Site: brandenburg
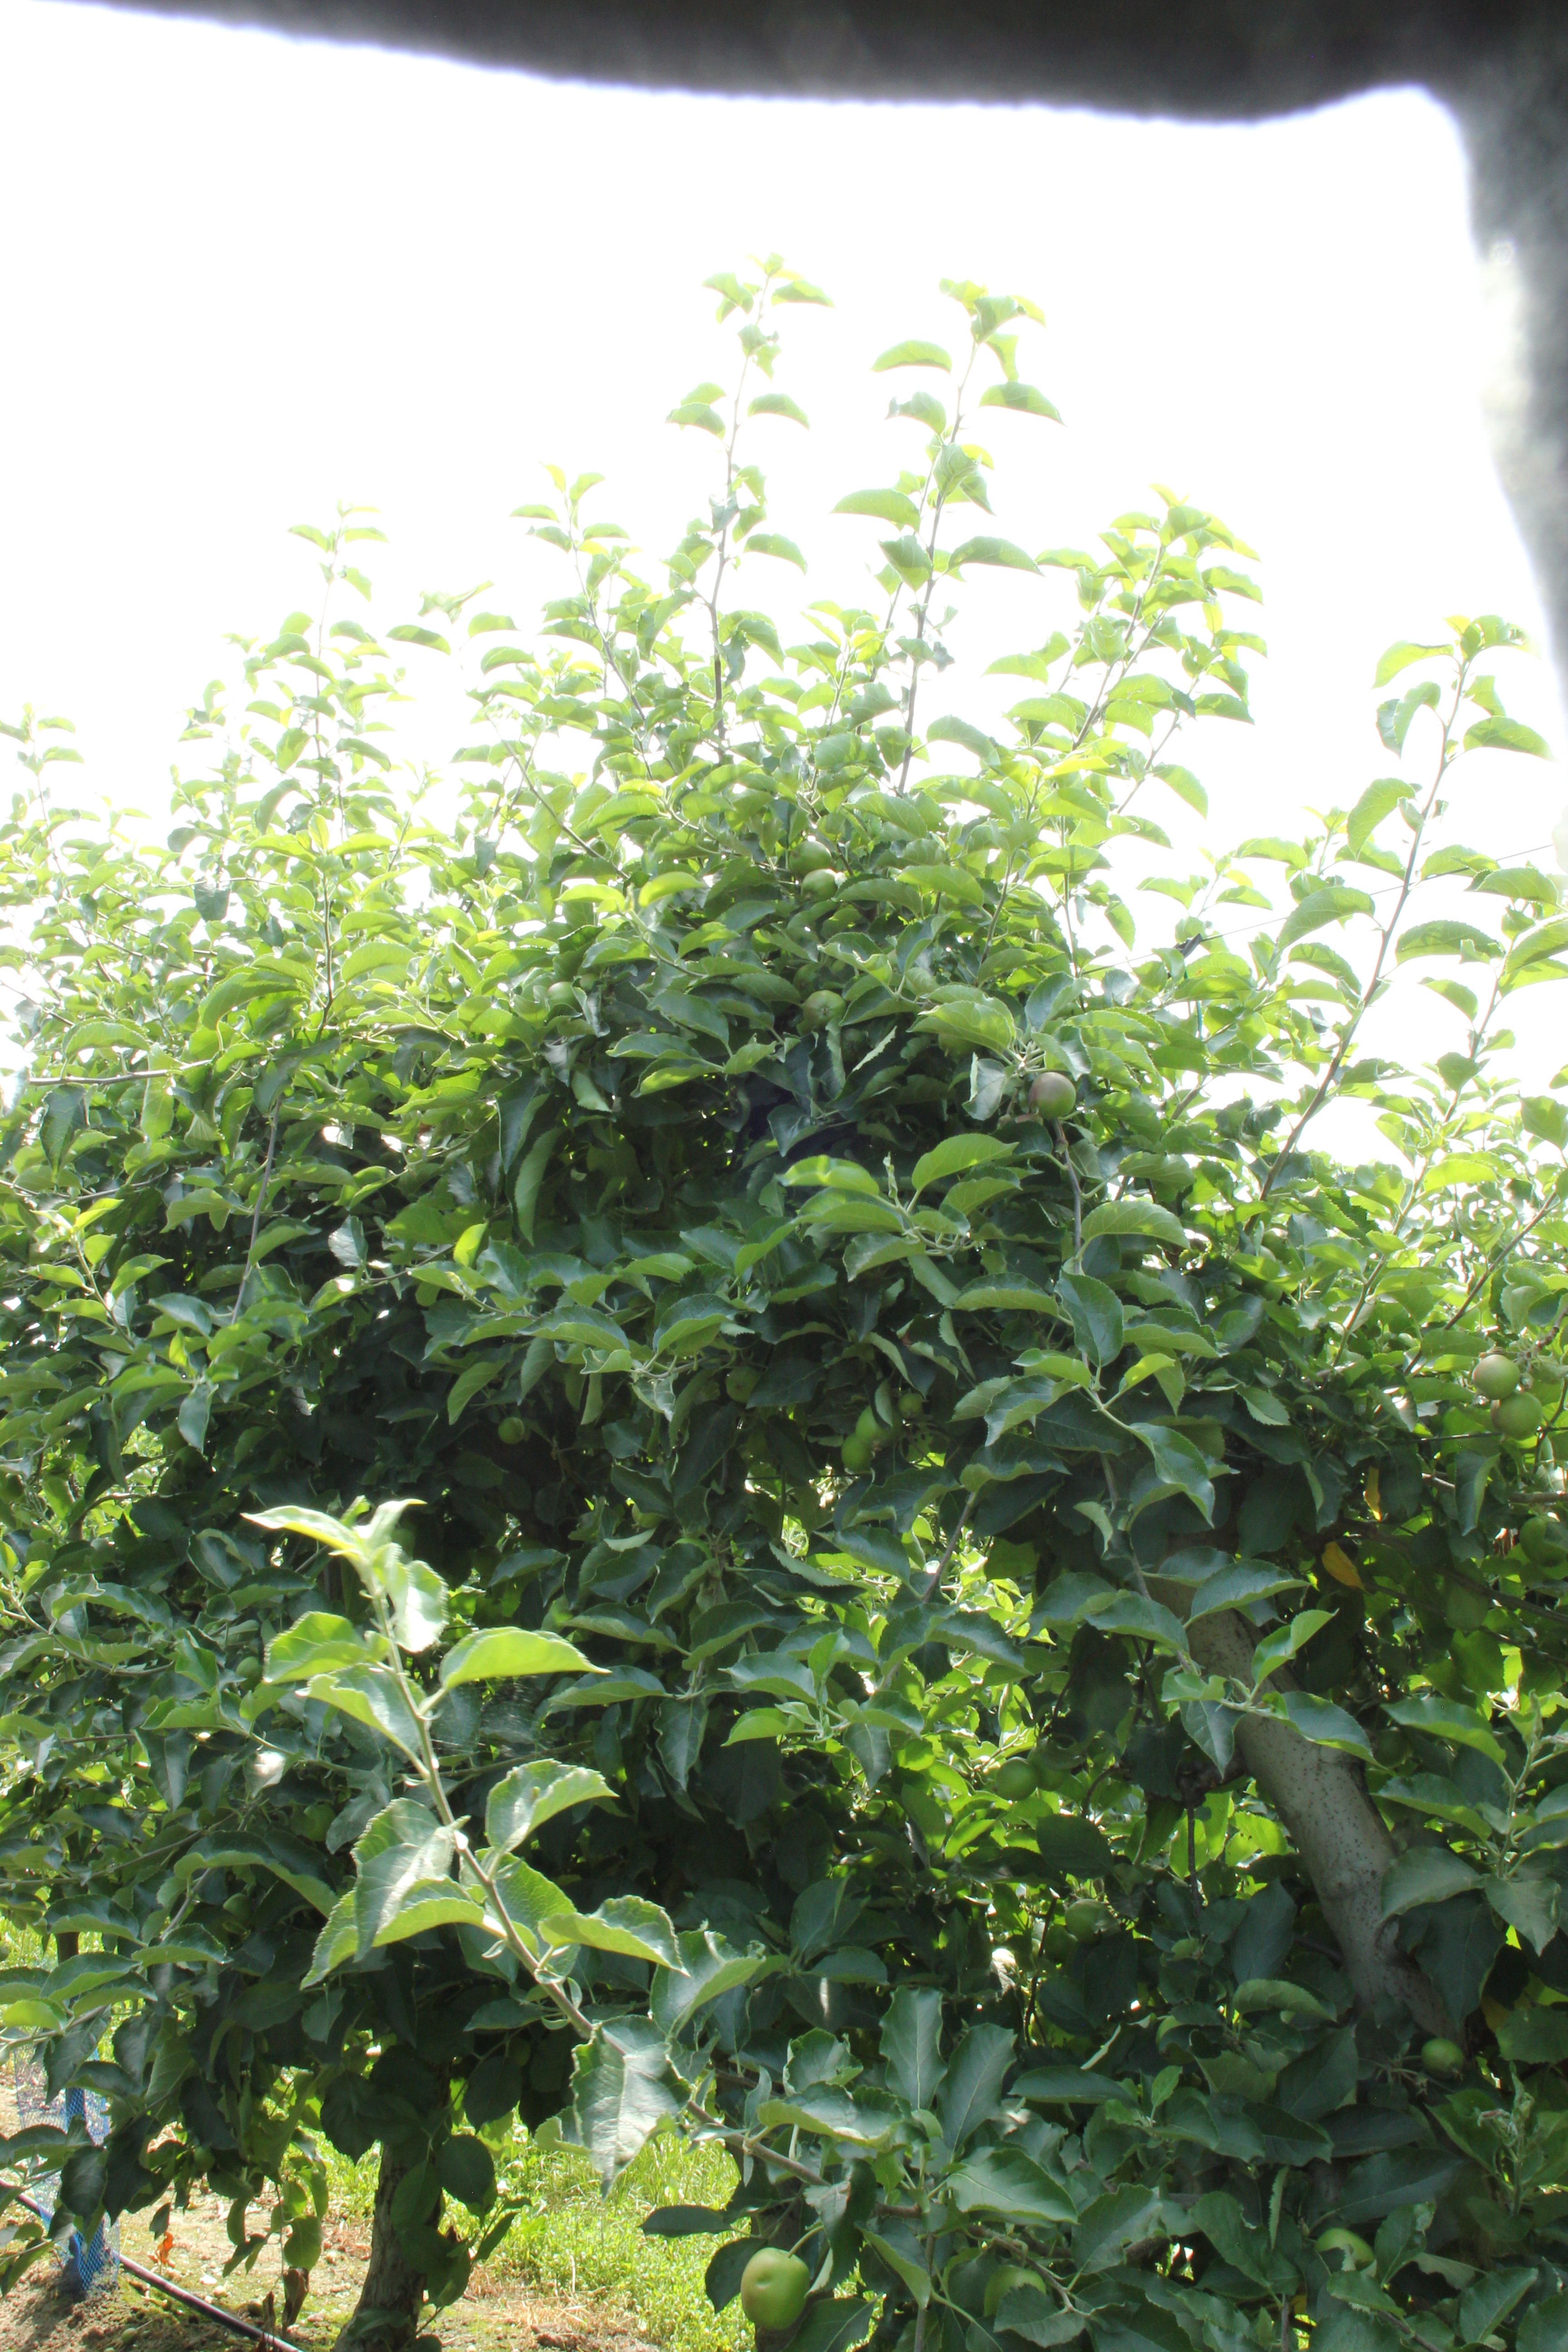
Growth stage (BBCH 74): Development of fruit